Tandinsky District

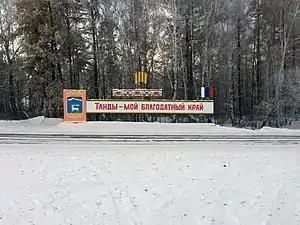
The welcome to the kozhuun

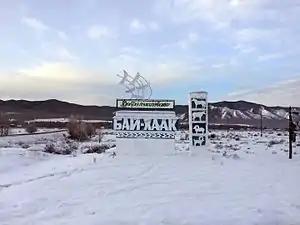
Address of the District' center Bay-Khaak

Tandinsky District ("Tañdı kojuun") is an administrative and municipal district (raion, or "kozhuun"), one of the seventeen in the Tuva Republic, Russia. It is located in the center of the republic. The area of the district is . Its administrative center is the rural locality (a "selo") of Bay-Khaak. Population: 13,827 (2002 Census); The population of Bay-Khaak accounts for 23.1% of the district's total population.